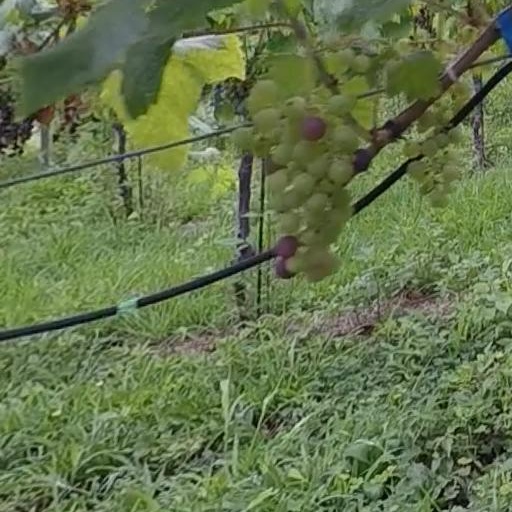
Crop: grape